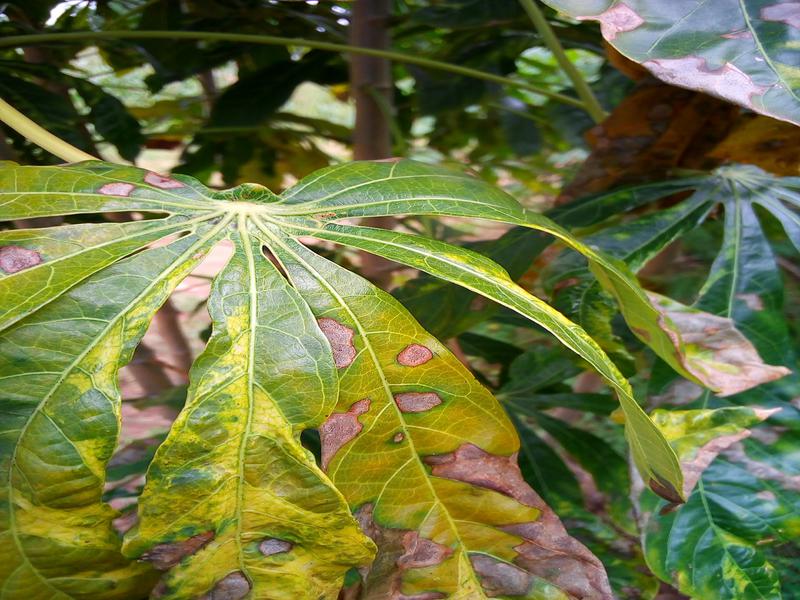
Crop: cassava
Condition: bacterial_blight